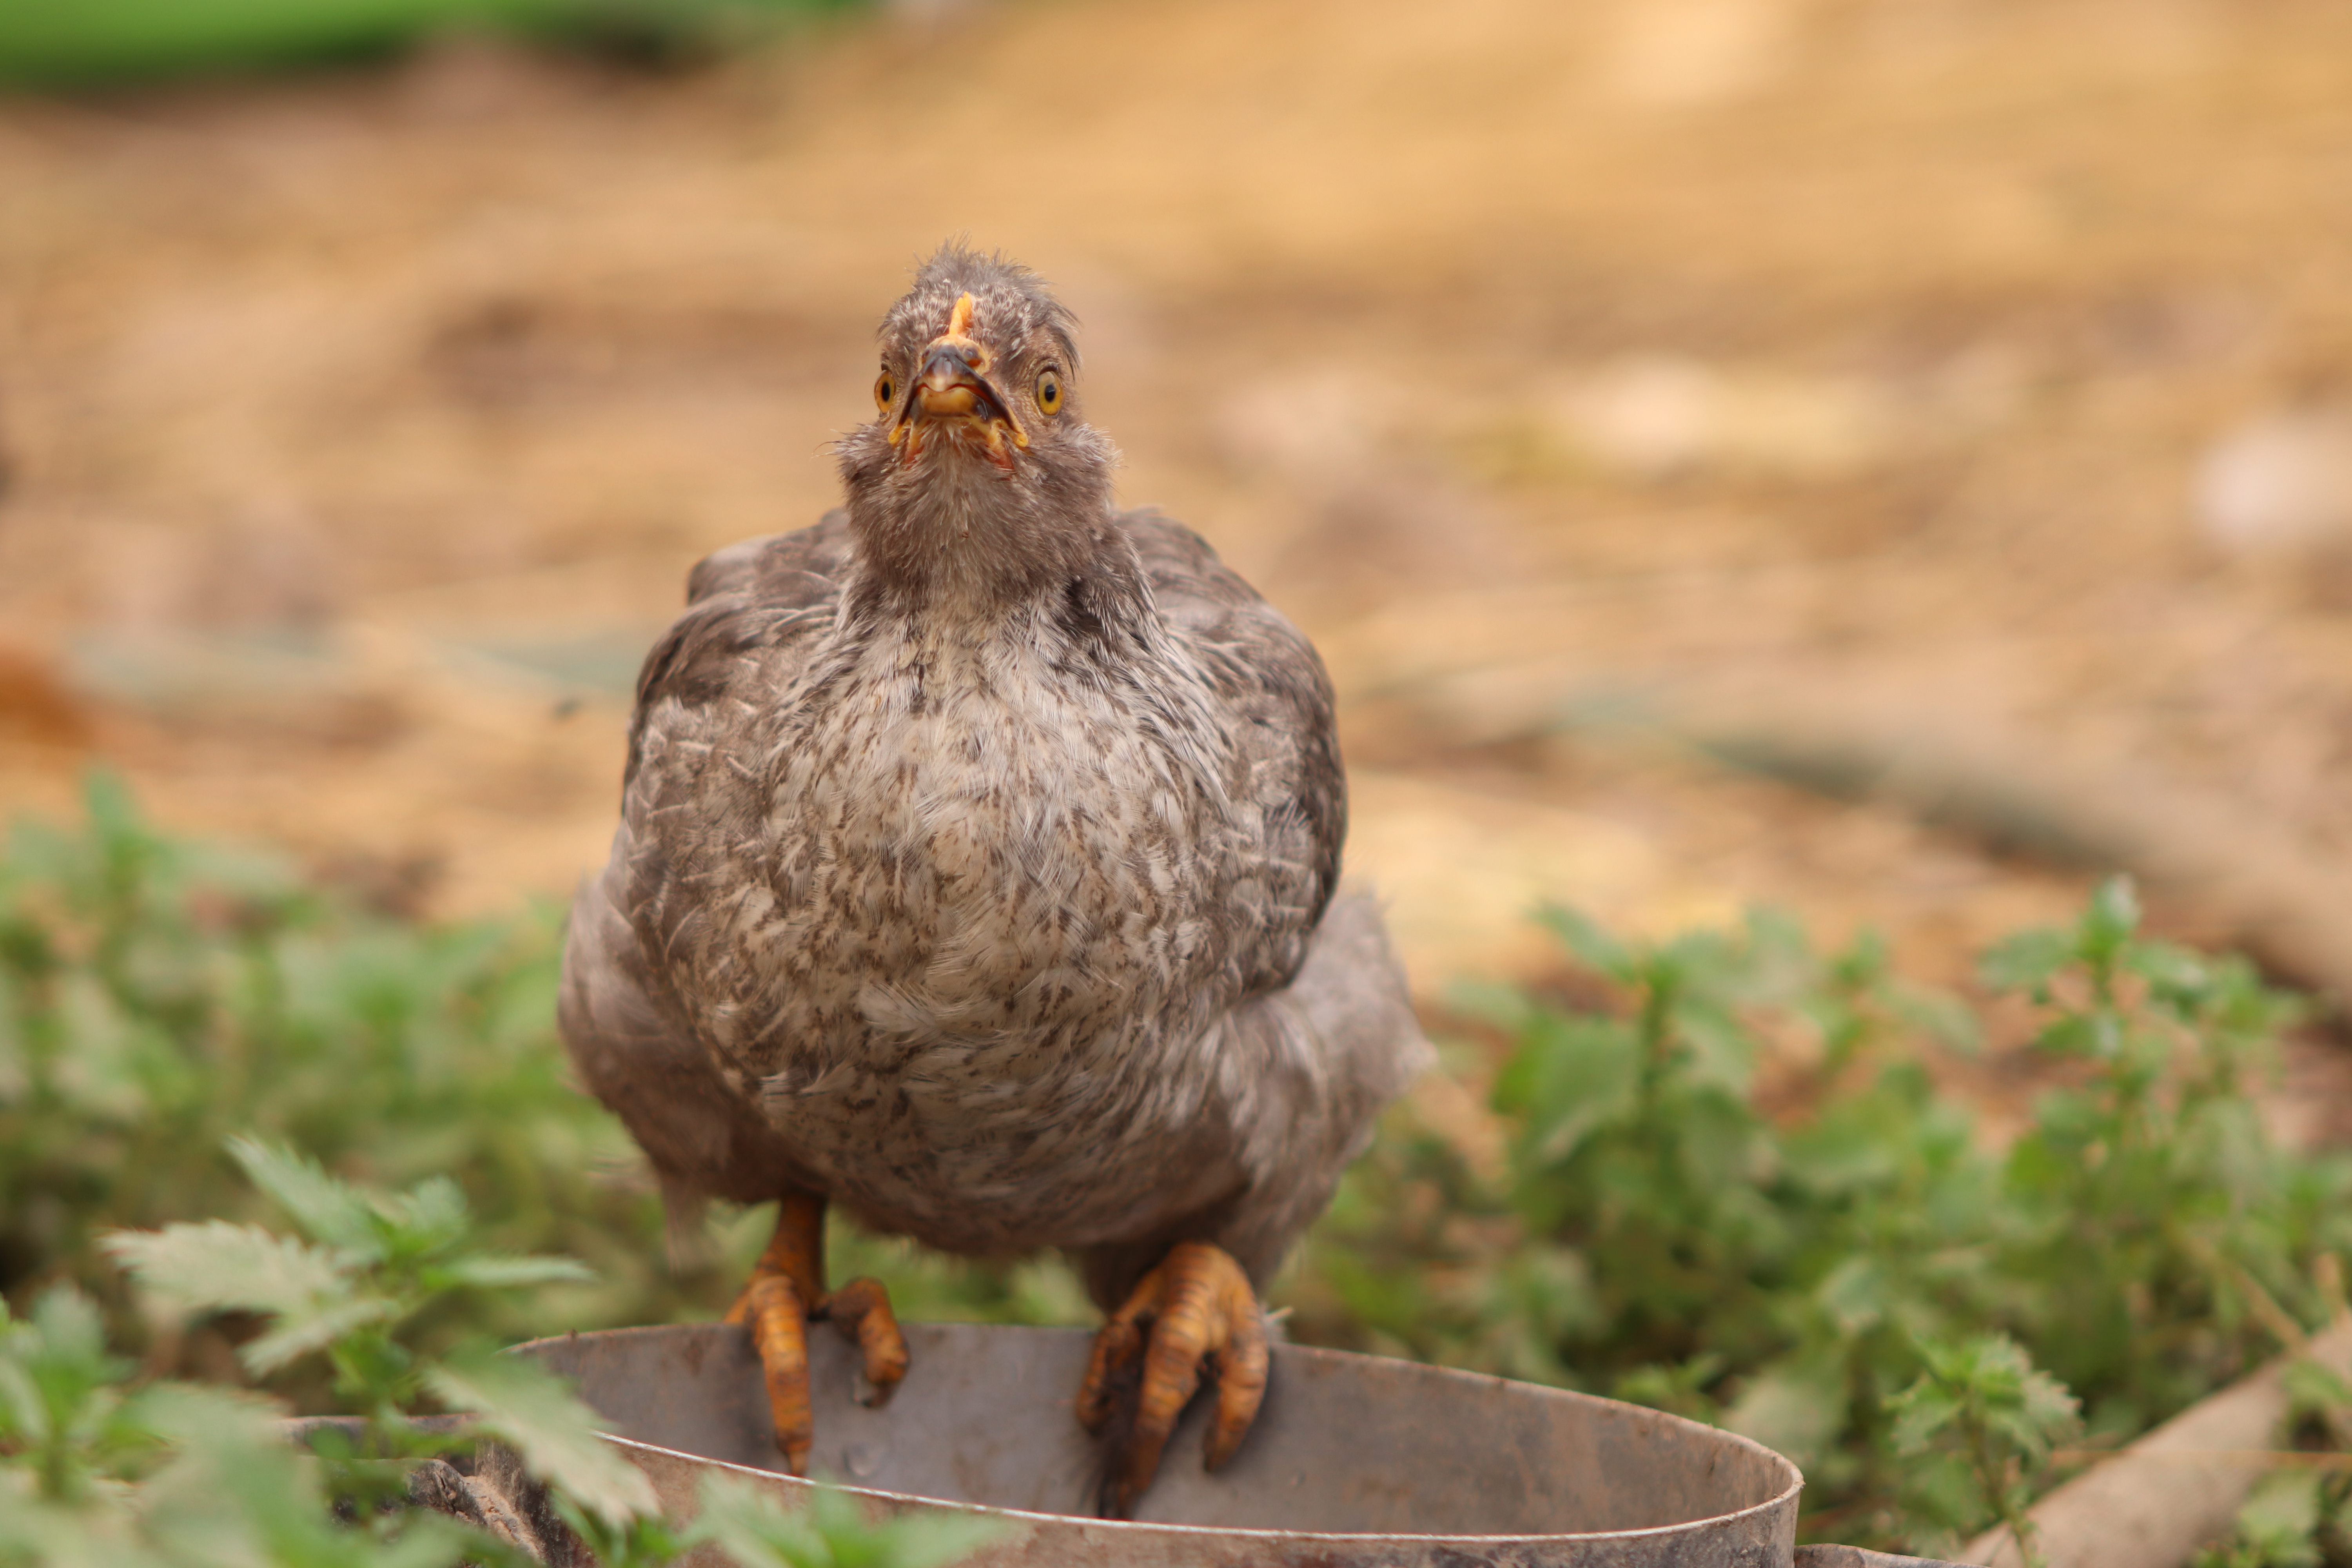
feather, hen, bird, ducks, geese and swans, beak, adaptation, terrestrial animal, waterfowl, plant, grass, water bird, livestock, falconiformes, soil, wildlife, liver, perching bird, duck, songbird